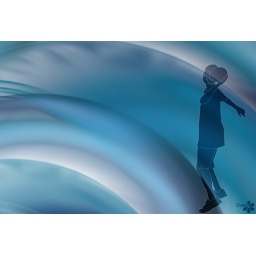
Apparently its best to play rugby under clear blue skies. That's my story and I'm sticking to it.